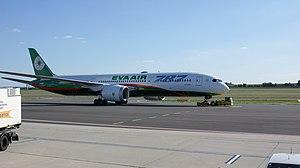
Aéroport international de Vienne Schwechat à Vienne. Eva Air Airline, avion B-17881.